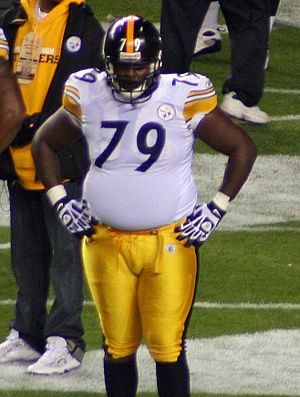
Trai Essex
Trai Essex
Trai Essex er en professionel amerikansk fodbold-spiller fra USA, der pt er free agent. Han har tidligere spillet i NFL for henholdsvis Pittsburgh Steelers og Indianapolis Colts. Og vandt to Superbowls med Steelers.